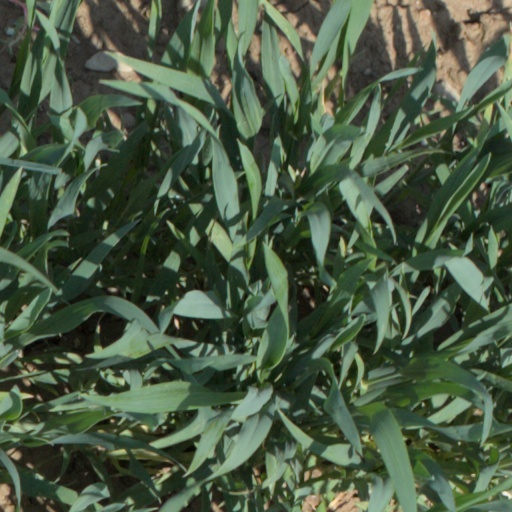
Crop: wheat